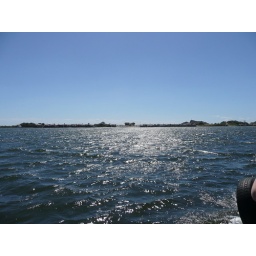
stopped off at turtle beach on our last day in turkey